Eomysticetidae

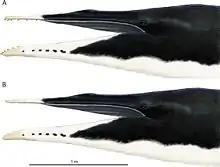
Restorations of "Waharoa ruwhenua"

Eomysticetids are united by the following combination of primitive and derived characters relative to more advanced chaeomysticetes (Balaenomorpha): zygomatic process without a supramastoid crest; reduction of the superior process of the periotic into a low ridge with anterior and posterior apices in medial or lateral view; blowholes situated ahead of the eyes; an elongated intertemporal region with long parietal and frontal exposures on the cranial vertex; elongated nasals; large coronoid processes of the mandibles; flat rostrum; laterally bowed mandibles; absence of functional teeth; and large mandibular foramina.